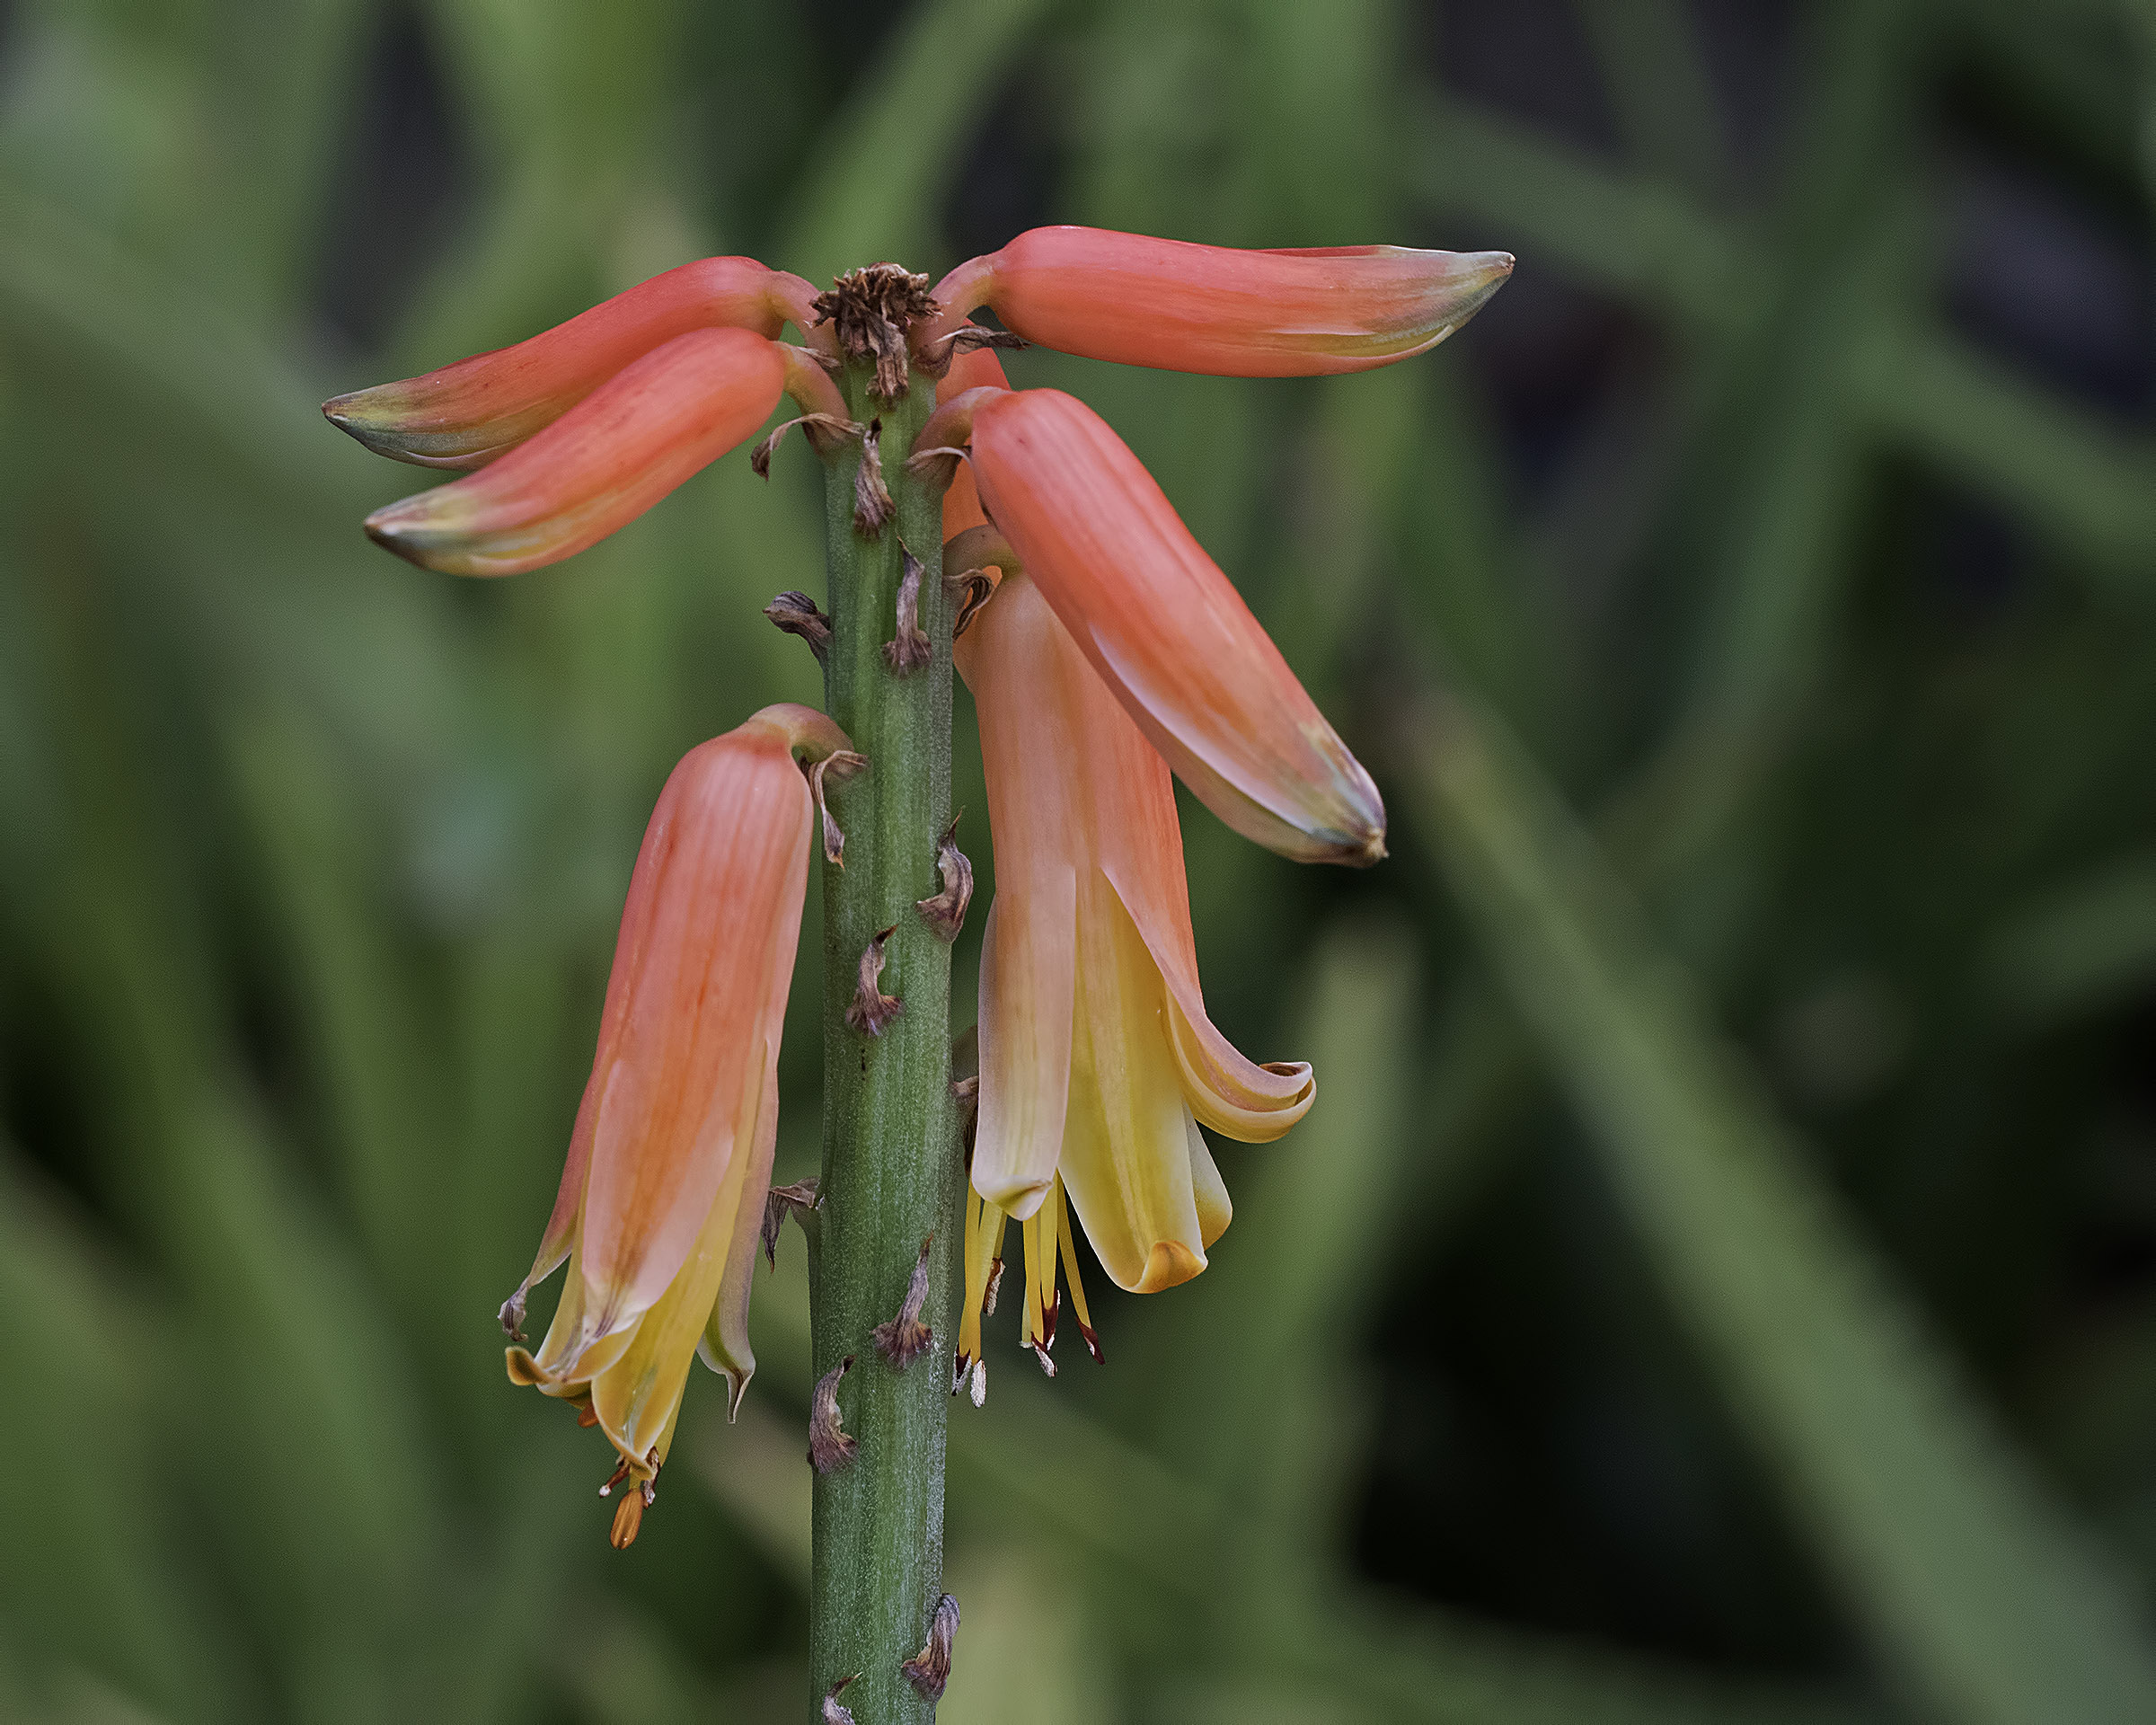
nature, plant, leaf, flower, botany, flora, wildflower, close up, shrub, india, lily, plantae, ariansuresh, chennai, angiosperms, asphodeloideae, macro photography, monocots, xanthorrhoeaceae, asparagales, flowering plant, crocosmia, plant stem, land plant, fawn lily